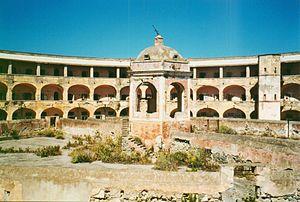
Alessandro Pertini, dit Sandro Pertini, est un avocat, journaliste, résistant et homme d'État italien, septième président de la République italienne de 1978 à 1985.
Le royaume des Deux-Siciles est un État souverain d'Europe du Sud qui a existé de 1816, année de l'unification du royaume de Sicile et du royaume de Naples, jusqu'en 1861, année de l'annexion des Deux-Siciles au jeune royaume d'Italie à la suite de l'expédition des Mille et de la deuxième guerre d'indépendance. Gouverné par quatre rois de la dynastie des Bourbons-Siciles, il s'étendait sur l'Italie du Sud et la Sicile.